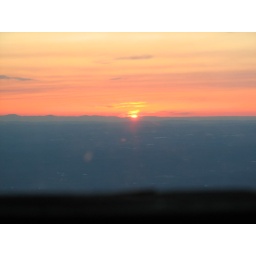
Watching the sun set while flying home over Massachusettes.  It would be dark soon...